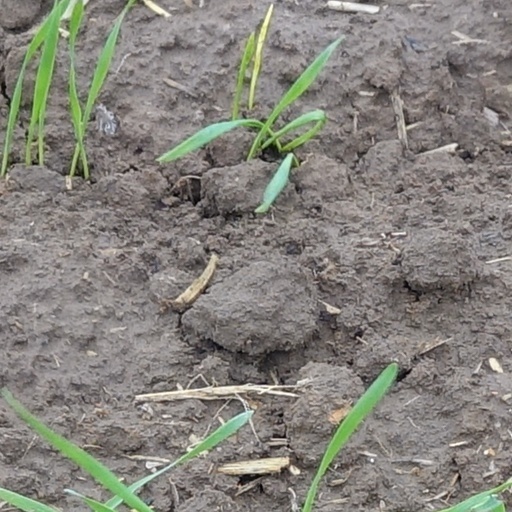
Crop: wheat